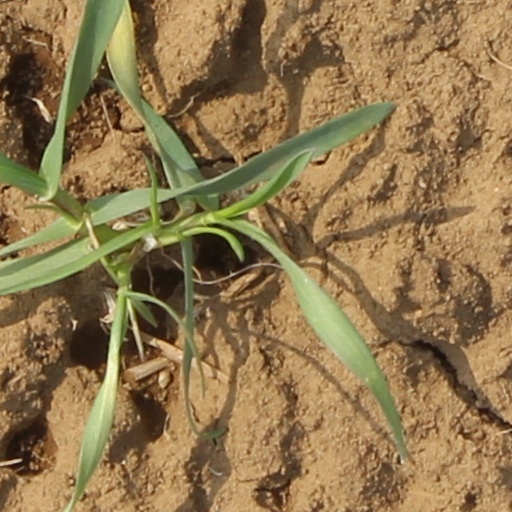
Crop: wheat